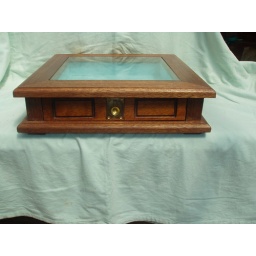
Table-top display case, in Iroko, plate glass veiwing panel, drawer lined with velvet